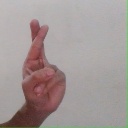
अक्षर: र